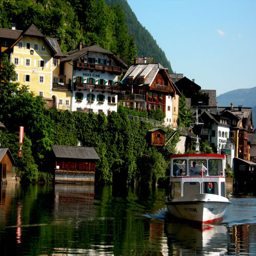
person seen from the lake